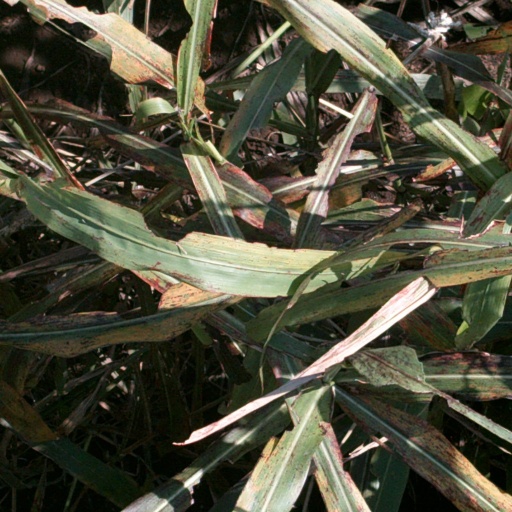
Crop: sorghum